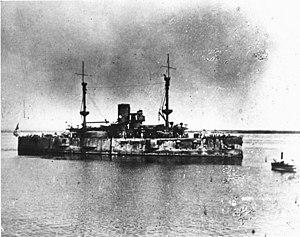
L'USS Texas était le premier cuirassé de l'United States Navy à son lancement en 1895. Construits en réponse au cuirassé brésilien Riachuelo et à l'accroissement des forces navales sud-américaines, l'USS Texas et son presque jumeau, l'USS Maine, reflétaient les derniers développements de la construction navale européenne. Ses deux tourelles étaient ainsi disposées en échelon sur un sponson de chaque côté du navire avec des ouvertures dans la superstructure pour permettre les tirs en travers du pont. Néanmoins, durant leur longue construction liée aux limitations de l'industrie américaine, les évolutions de la technologie navale firent qu'à leur entrée en service, les deux navires étaient déjà obsolètes. Malgré cela, l'USS Texas était considéré comme un progrès dans la construction navale militaire américaine.